Predication (philosophy)

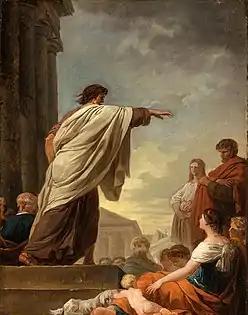
The Predication of Saint Paul

In addressing the Problem of Universals, Aristotle established a kind of predication where universal terms are involved in a relation of predication provided some facts that are expressed by ordinary sentences hold. It is also argued that the particular instantiates or participates in the universal, hence, universals may be needed for the predication of relations.